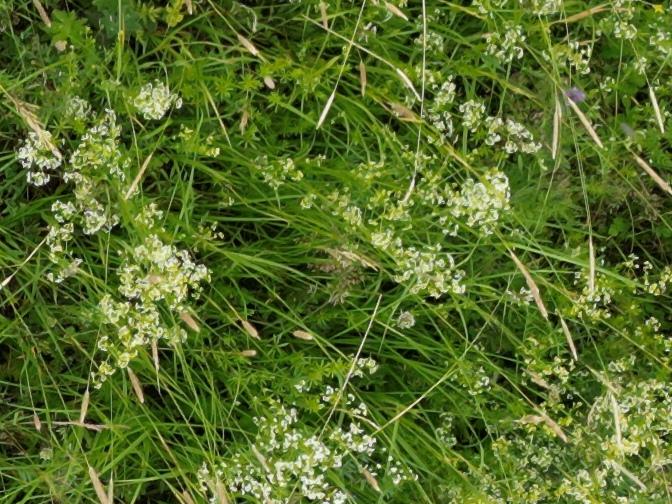
Flowers visible: yarrow flowers, yarrow flowers, yarrow flowers, yarrow flowers, yarrow flowers, yarrow flowers,  daisy flowers, yarrow flowers, yarrow flowers, yarrow flowers, yarrow flowers